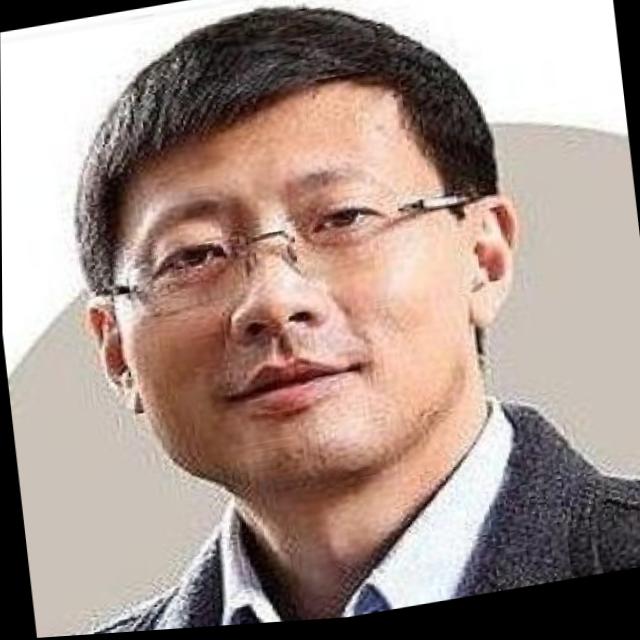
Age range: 21-44